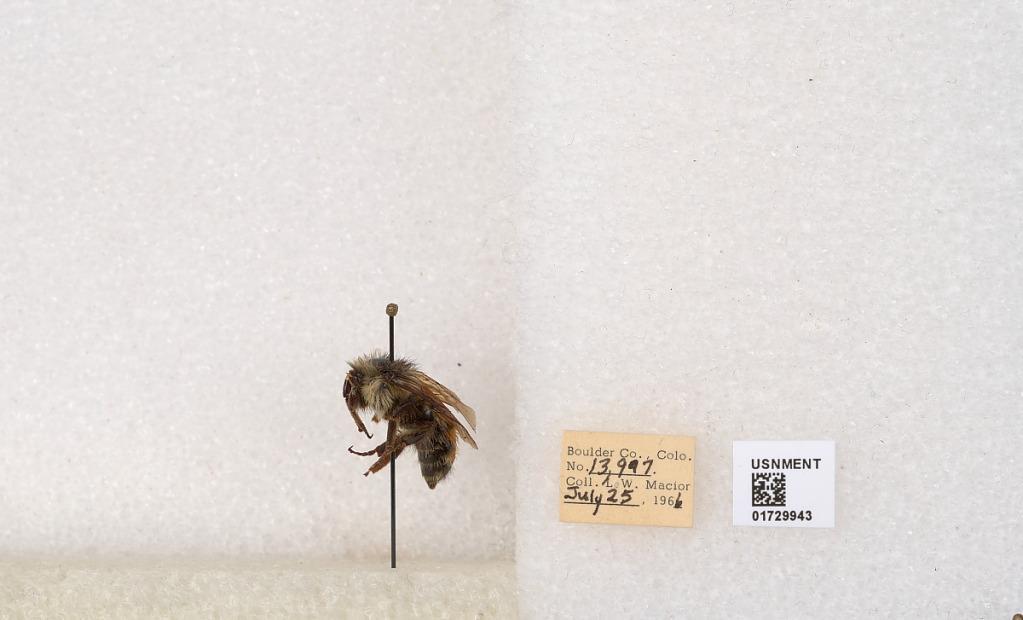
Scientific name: Bombus flavifrons Cresson
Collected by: L. Macior
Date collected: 1966-7-25
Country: United States
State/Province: Colorado
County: Boulder
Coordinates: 40.0925, -105.358